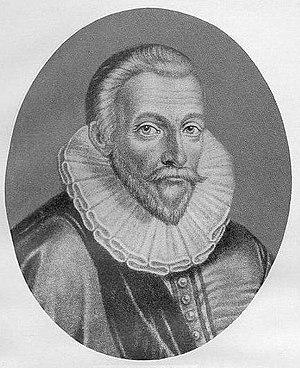
Jean Gruter, né le 3 décembre 1560 à Anvers et mort le 20 septembre 1627 à Bierhelderhof, près d’Heidelberg, est un poète, juriste, philologue et historien flamand.